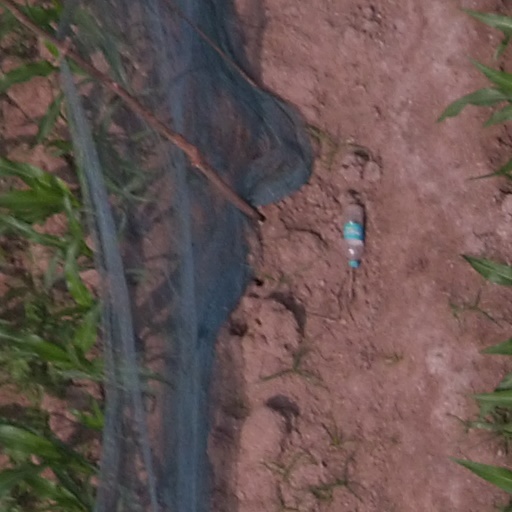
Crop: maize; corn